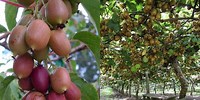
Label: Kiwi